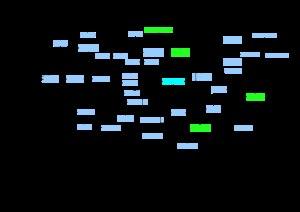
Le Dit du Genji est une œuvre considérée comme majeure de la littérature japonaise du XIᵉ siècle, attribuée à Murasaki Shikibu. Comme avec la plupart des ouvrages de l'époque de Heian, le Dit du Genji a probablement été écrit principalement en caractères kana et non en caractères chinois, car il a été écrit par une femme pour un public féminin.